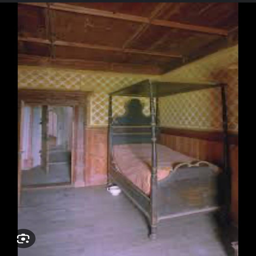
Burg Gutenberg